Peregrine (horse)

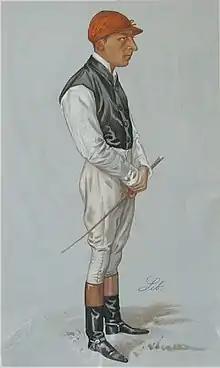
Fred Webb, Peregrine's jockey

Peregrine was unraced a two-year-old, but in the spring of 1881 he began to appear in the betting lists for both the 2000 Guineas and the Epsom Derby. On 4 May 1881 Peregrine, on his racecourse debut, was one of fourteen horses to contest the 73rd running of the 2000 Guineas over the Rowley Mile at Newmarket Racecourse. Prince Soltykoff's Scobell started the 7/2 ahead of Cameliard, Golden Plover and Tristan with Peregrine, ridden by Fred Webb next in the betting on 15/2. The filly Wandering Nun delayed the start by refusing to line up with her male opponents but started well and led the field before giving way to Lennoxlove who was in turn overtaken by the American-bred outsider Iroquois two furlongs from the finish. Peregine, who had not been among the early leaders moved into contention at about the same stage and then began to make rapid progress down the centre of the course. He moved up alongside the American colt approaching the final furlong and drew away in the closing stages to win "very easily" by three lengths from the American-bred Iroquois with the 100/1 outsider Don Fulano finishing a length and a half back in third.